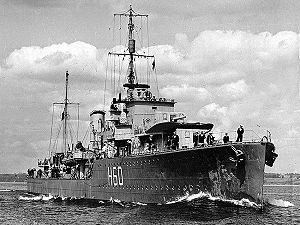
La classe C et D est un groupe de 14 destroyers de la Royal Navy commandée en fin des années 1930.
Le HMS Crusader est un destroyer de classe C construit pour la Royal Navy au début des années 1930.